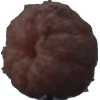
Label: orange_peeled